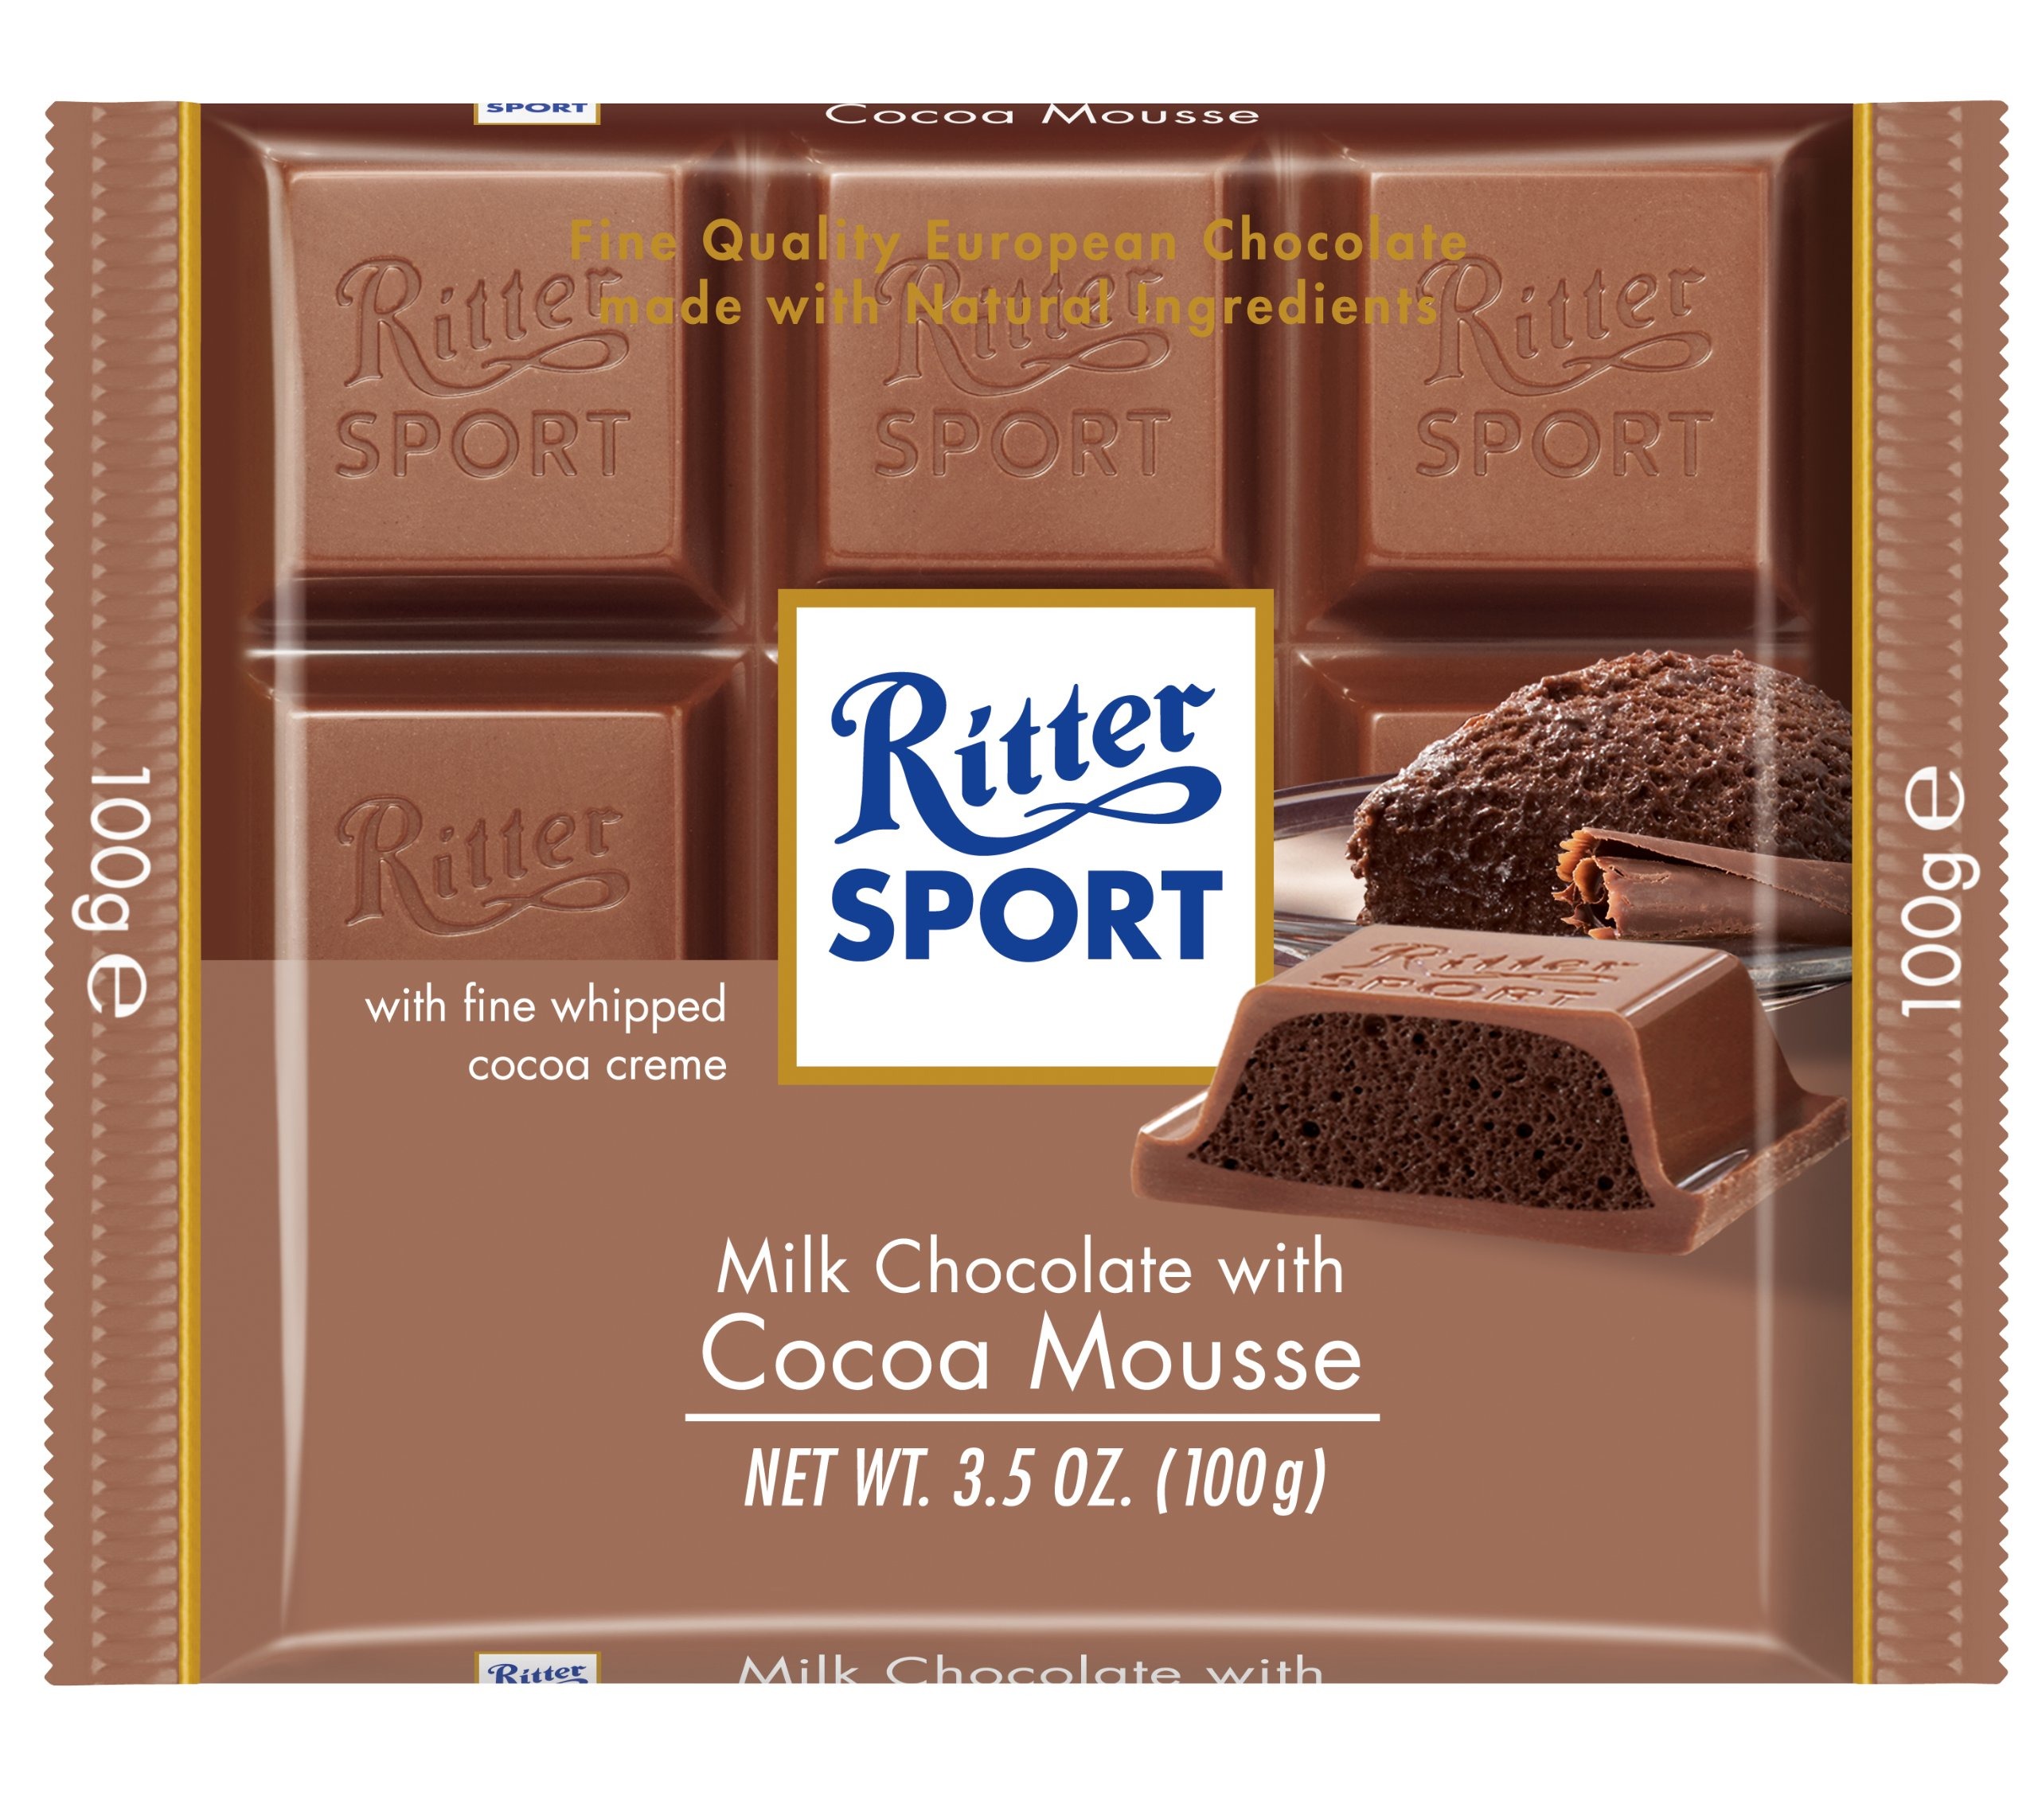
Item Name: Ritter Sport Milk Chocolate with Cocoa Mousse, 3.5-Ounce (Pack of 11)
Value: 38.5
Unit: Ounce

Price: 42.75